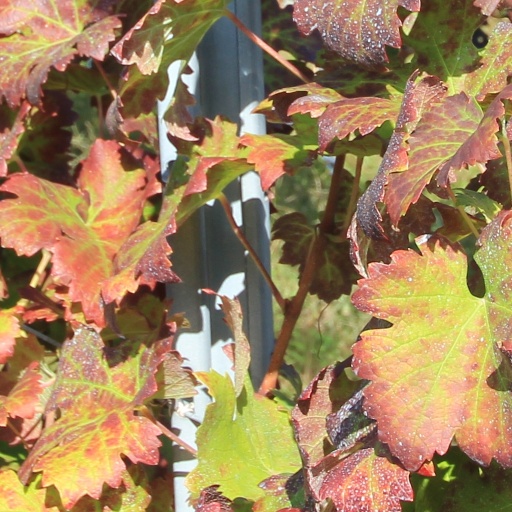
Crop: grape